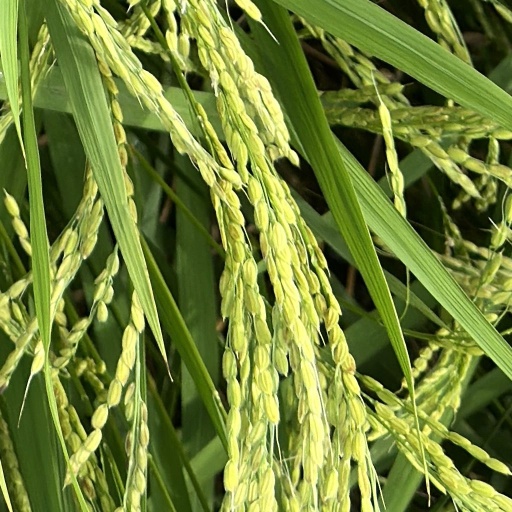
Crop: rice